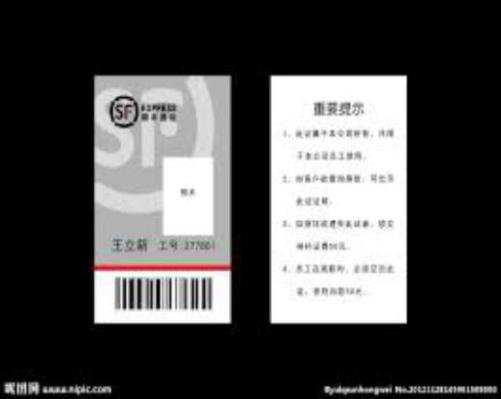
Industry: Others